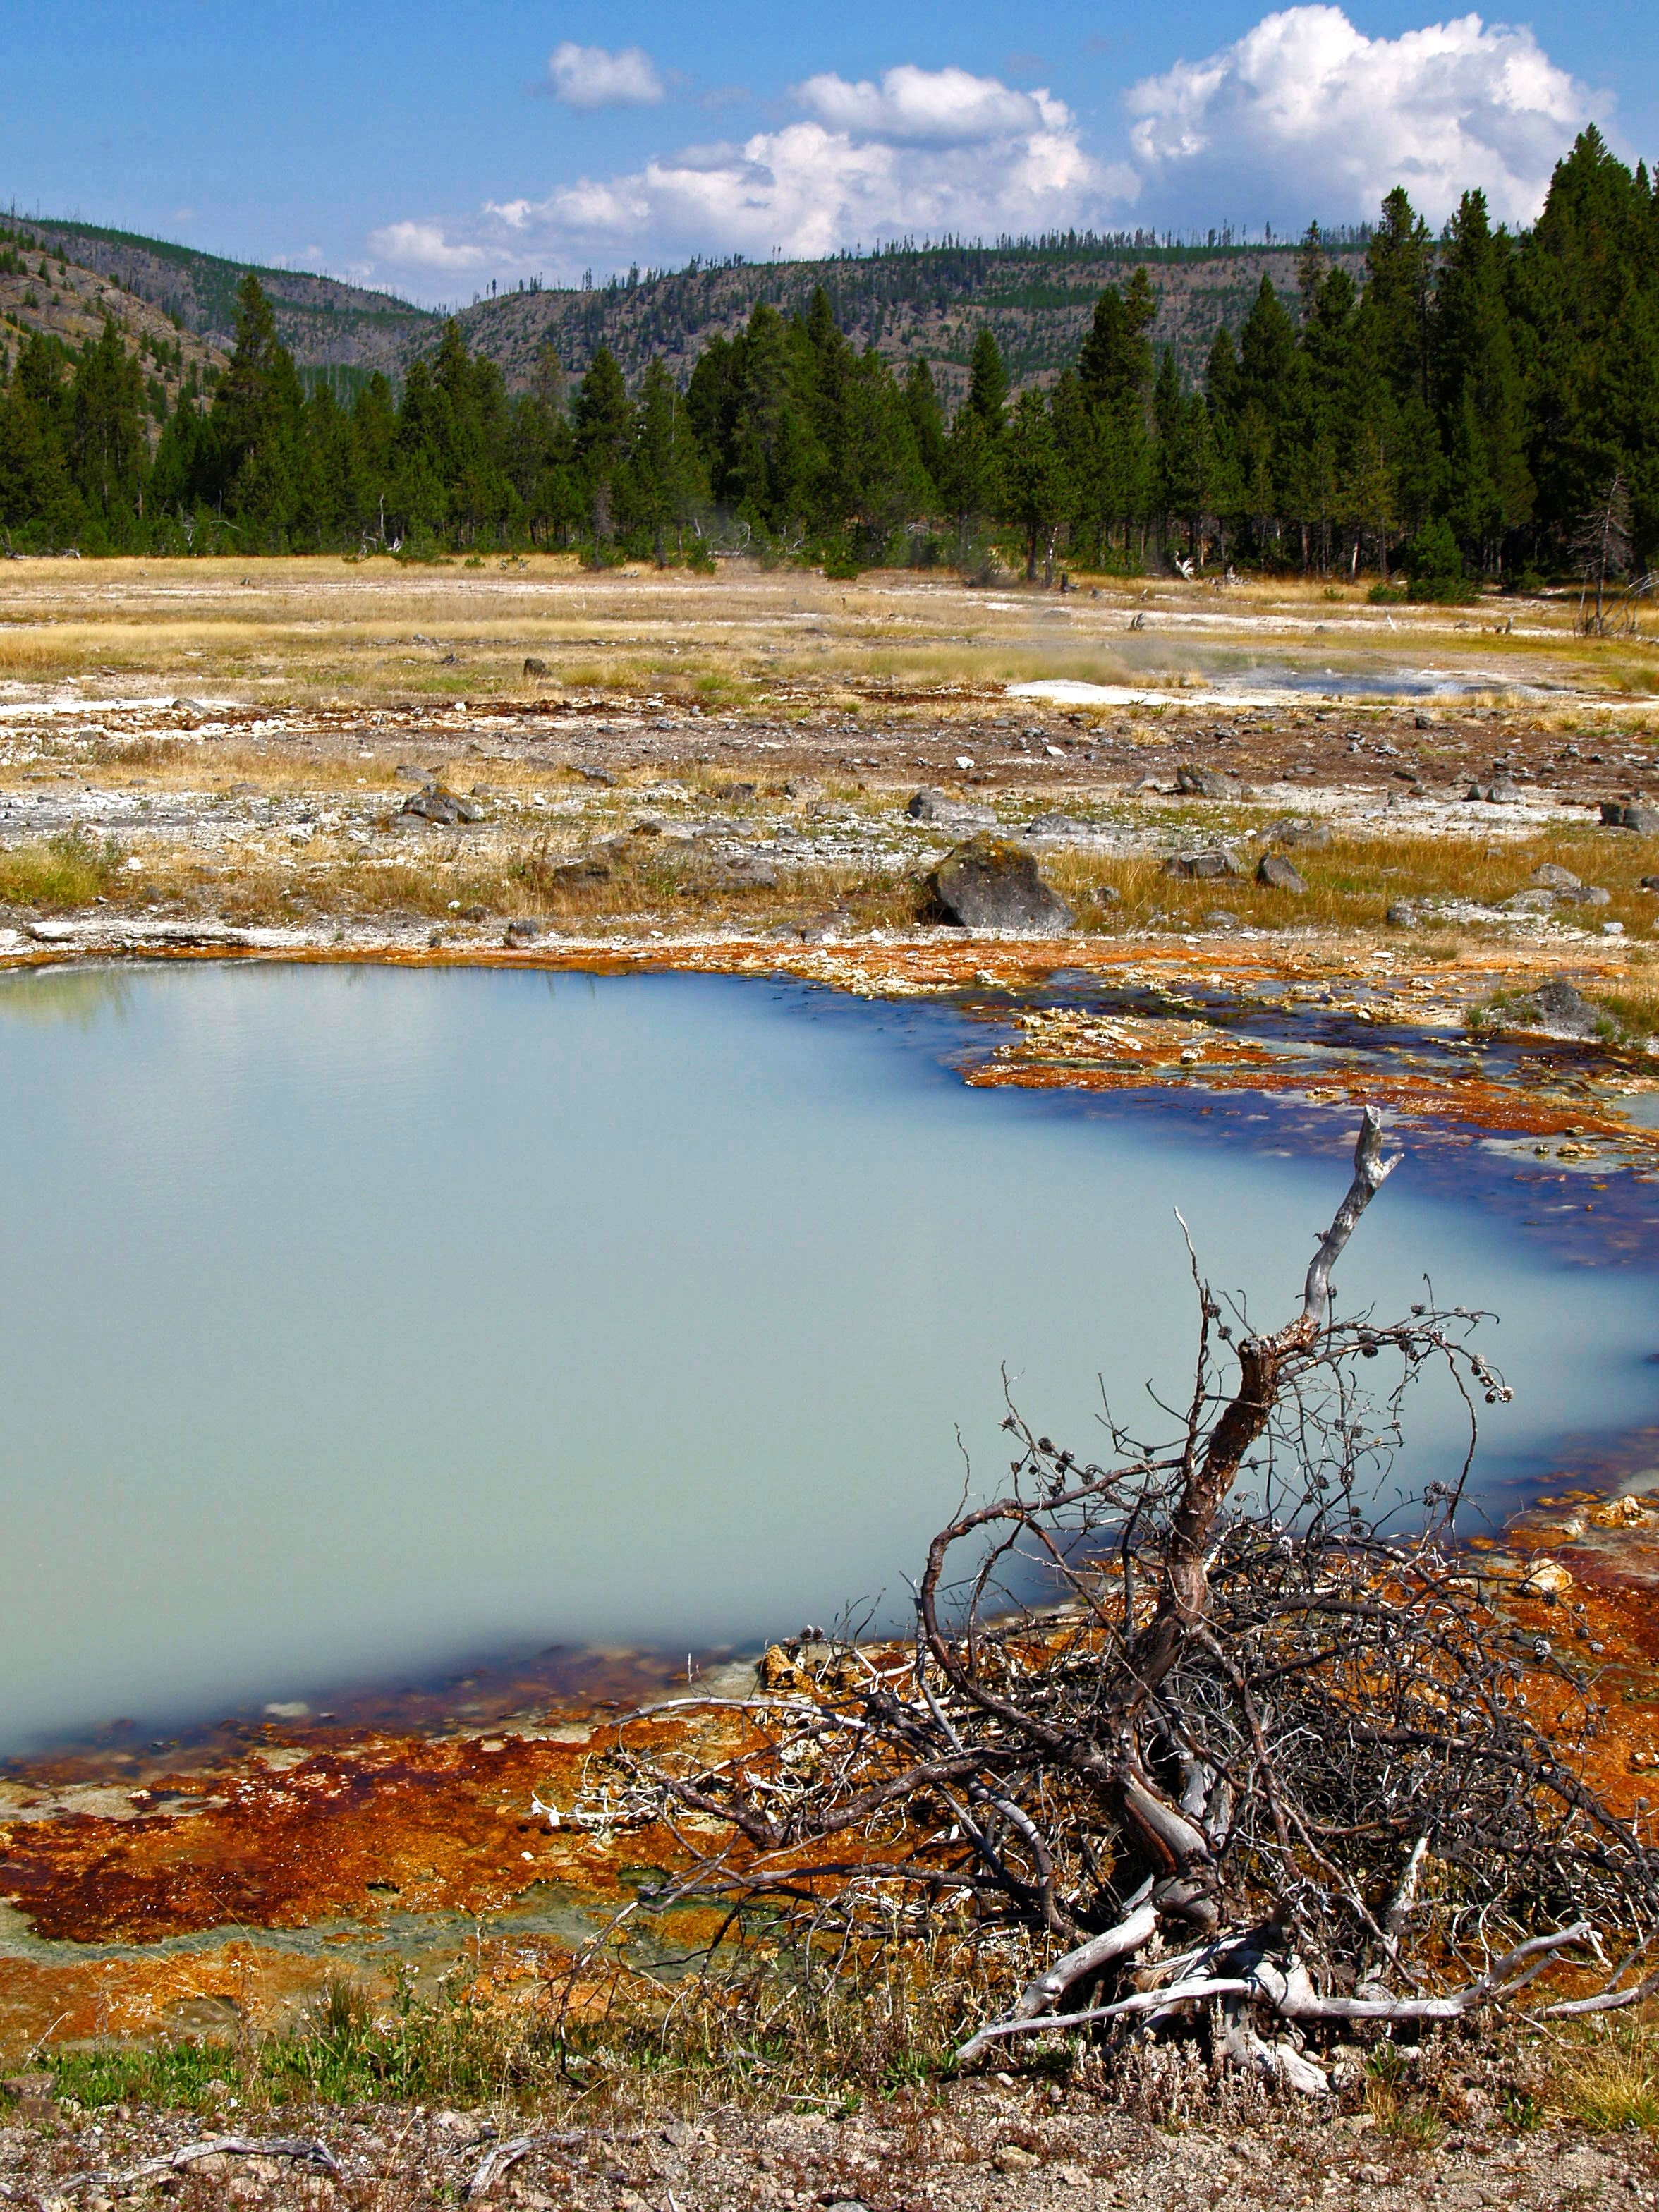
landscape, tree, water, nature, marsh, wilderness, mountain, steam, shore, lake, river, pond, stream, reflection, autumn, scenery, usa, reservoir, colorful, national park, erosion, body of water, geology, geothermal, hot, wetland, bog, geyser, tourist attraction, minerals, fell, habitat, loch, wyoming, ecosystem, volcanic, tundra, yellowstone national park, volcanism, natural environment, geographical feature, woody plant, deep blue pond